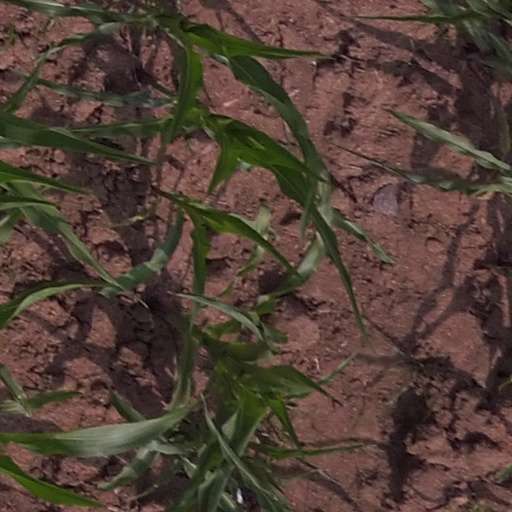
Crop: maize; corn